SSC Tuatara

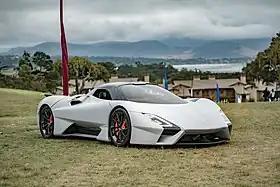

The SSC Tuatara is a sports car designed, developed and manufactured by American automobile manufacturer SSC North America (formerly Shelby SuperCars Inc.). The car is the successor to the Ultimate Aero and is the result of a design collaboration between Jason Castriota and SSC. Initially powered by a 6.9-liter twin-turbocharged V8 engine, the capacity of the engine was later reduced to in order to allow the engine to have a higher redline of 8,800 rpm. SSC had stated that the power output would be rated at or on E85 fuel, along with a + top speed.